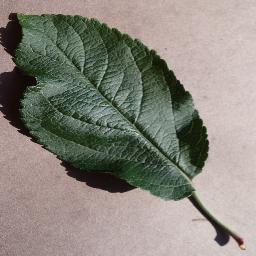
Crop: apple
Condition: healthy